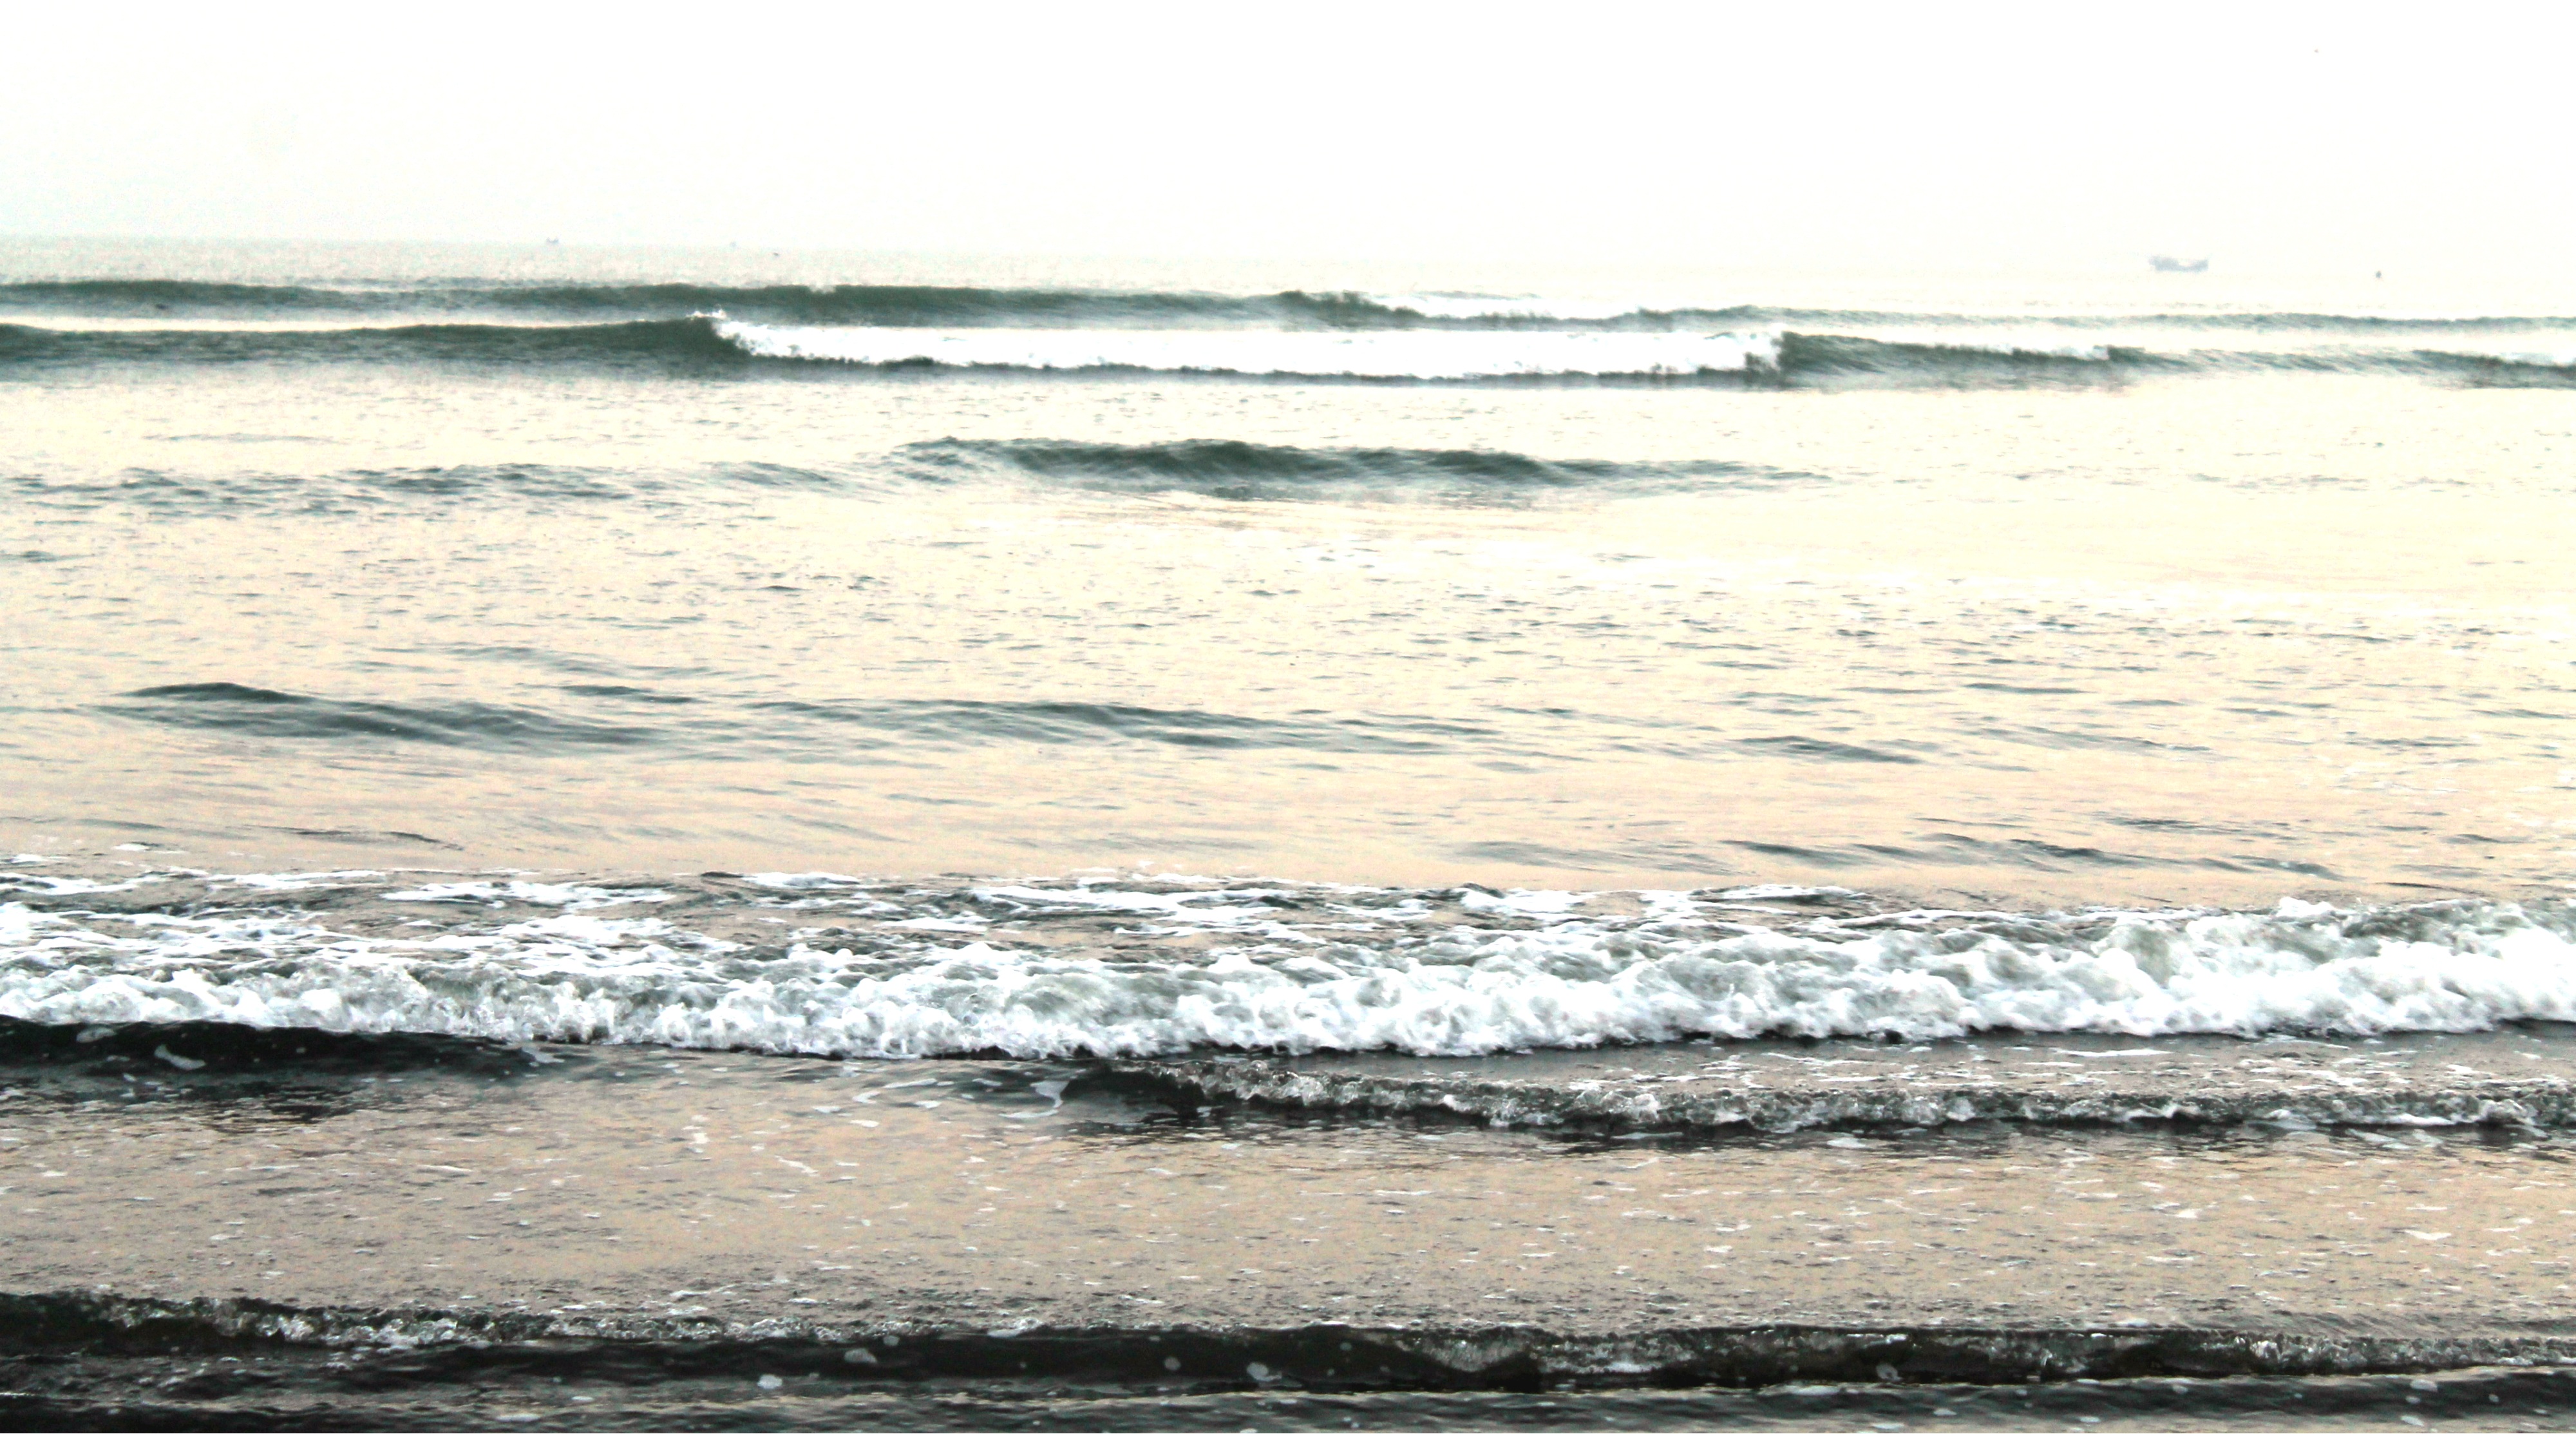
beach, landscape, sea, coast, water, ocean, horizon, shore, wave, wind, motion, seascape, weather, isolation, season, body of water, outdoors, spain, dramatic, dramatic sky, breakwater, backgrounds, waving, atlantic ocean, water's edge, mudflat, wind wave